Ua Pou

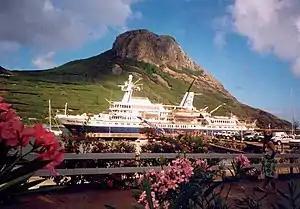
The World Discoverer Vessel at Ua Pou

In several valleys are the remains of Polynesian aboriginal settlements, recognizable by their densely covered paepae (house platforms). Little has been discovered or restored. The settlement of Chief Heato and his clan, revered as divine, is in the Hakamoui valley, covered with coconut and fan palms, mango chestnut trees, pandanus and huge banyan trees. The widely branched complex covers the entire valley, although the residential and ceremonial platforms hidden in the dense undergrowth are not easy to spot. Associated buildings made of short-lived materials are long gone. Karl von den Steinen believed he had identified the ceremonial platform (marae) where Chief Heato was buried. He photographed the skeletal remains of his grandson Teiki Teiuao, which had been deposited on the stone pedestal in a celestial (temporary) burial.